Septinsular Republic

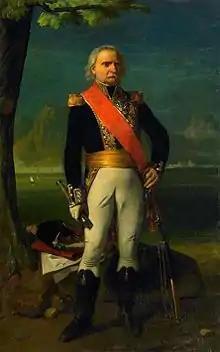
General François-Xavier Donzelot, second French Governor-General of the Ionian Islands (1808–1814)

On 26 December 1800, the two envoys to Constantinople arrived in Corfu as 'Imperial Commissioners', i.e., the Sultan's representatives in the islands, with the task of overseeing the implementation of the 'Byzantine Constitution'. On , the flag of the Septinsular Republic was formally raised at Corfu.